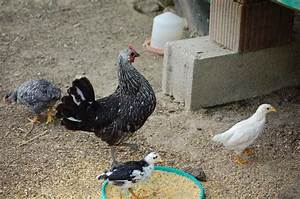
Label: chicken